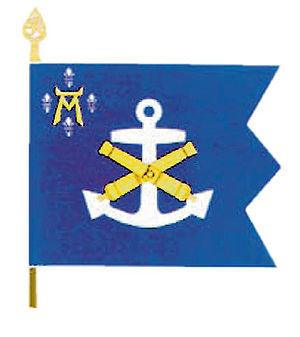
Les Suomen merivoimat constituent une des branches des forces de défense, de l'armée finlandaise. Elles emploient 2 300 personnes et forment chaque année 4 300 conscrits.